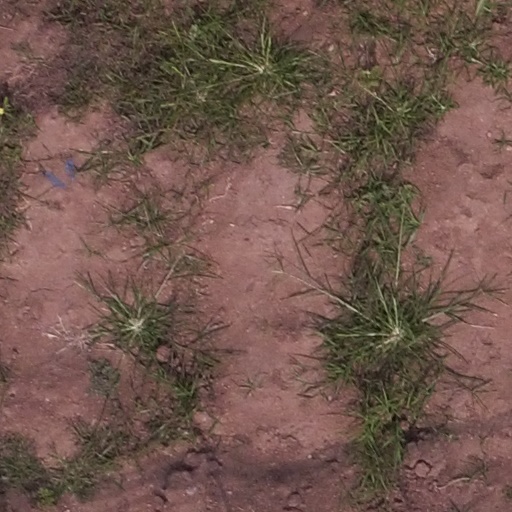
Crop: maize; corn